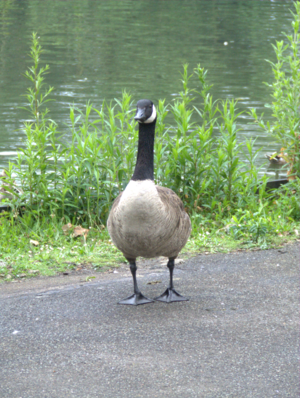
South Park est un parc édouardien situé au sud d'Ilford, dans l'est de Londres. Il s'agit d'un des plus grands espaces ouverts du quartier londonien de Redbridge. Il a récemment obtenu le statut de drapeau vert.